The Rubin Report

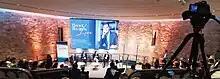
Dave Rubin Live - Danube Institute Budapest

In August 2016, an article in "The Daily Telegraph" said "The Rubin Report" "understands the importance of open debate", had a "rebellious appeal" and "outspoken-but-interesting" guests such as John McCain, Ayaan Hirsi Ali and Tommy Robinson. Fans of the show support Rubin for his willingness to have open dialogue with academics, ex-Muslims, disaffected progressives, as well as fringe alt-right figures.